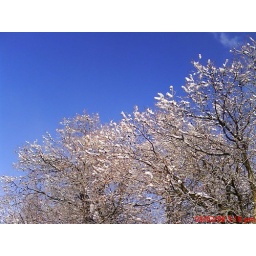
blue skies/ trees in white